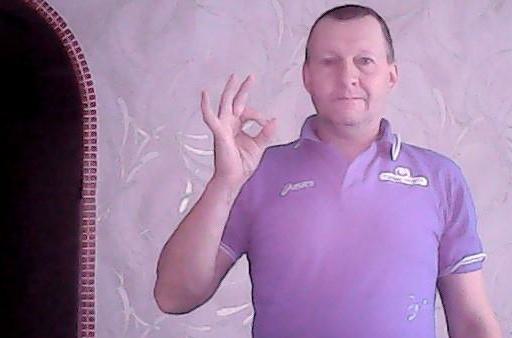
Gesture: ok